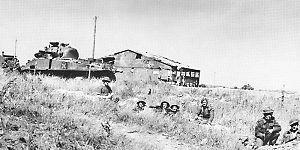
The Queen's Own Rifles of Canada, en abrégé QOR of C, littéralement « Les Carabiniers personnels de la reine du Canada», sont un régiment d'infanterie de la Première réserve de l'Armée canadienne composé d'un bataillon et d'une fanfare. Ayant été fondé en 1860 sous la dénomination de « 2nd Battalion, Volunteer Militia Rifles of Canada », littéralement « 2ᵉ Bataillon, Carabiniers de la Milice volontaire du Canada », il est le plus ancien régiment d'infanterie en service ininterrompu au Canada. De 1863 à 1882, il portait le nom de Queen's Own Rifles of Toronto, littéralement « Carabiniers personnels de la reine de Toronto ».
L’opération Windsor est une offensive canadienne lancée durant la bataille de Caen, au cours de la bataille de Normandie pendant la Seconde Guerre mondiale. L'attaque qui a lieu les 4 et 5 juillet 1944, est menée par la 3ᵉ Division d'infanterie canadienne dans le but de s'emparer de la ville normande de Carpiquet et du terrain d'aviation adjacent, contrôlés alors par les forces allemandes. L'attaque est prévue à l'origine pour être lancée durant la dernière phase de l'opération Epsom, afin de protéger le flanc est de l'assaut principal. Elle est finalement reportée et lancée la semaine suivante.